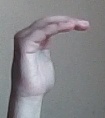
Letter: haa